Scabbard

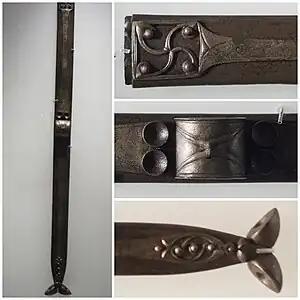
An elaborate Celtic scabbard in two colours of bronze,

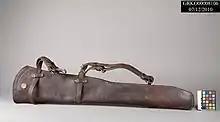
A 1916 leather scabbard for a saddle lever-action rifle of Jack Peters, a ranch hand who worked on the Grant-Kohrs Ranch in Powell County, Montana

A scabbard is a sheath for holding a sword, dagger, knife, or similar edged weapons. Rifles and other long guns may also be stored in scabbards by horse riders for transportation. Military cavalry and cowboys had scabbards for their saddle ring carbines and rifles for transportation and protection. Scabbards have been made of many materials over the millennia, including leather, wood, and metal such as brass or steel.